Charles Alexander Sheldon

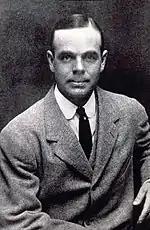

Charles Alexander Sheldon (17 October 1867 – 21 September 1928) was an American conservationist and the "Father of Denali National Park". He had a special interest in the bighorn sheep and spent time hunting with the Seri Indians in Sonora, Mexico, who knew him as "Maricaana Caamla" ("American hunter"). Another favorite haunt was the lakes and rivers which later became Kejimkujik National Park in Nova Scotia where Sheldon built a cabin at Beaverskin Lake.